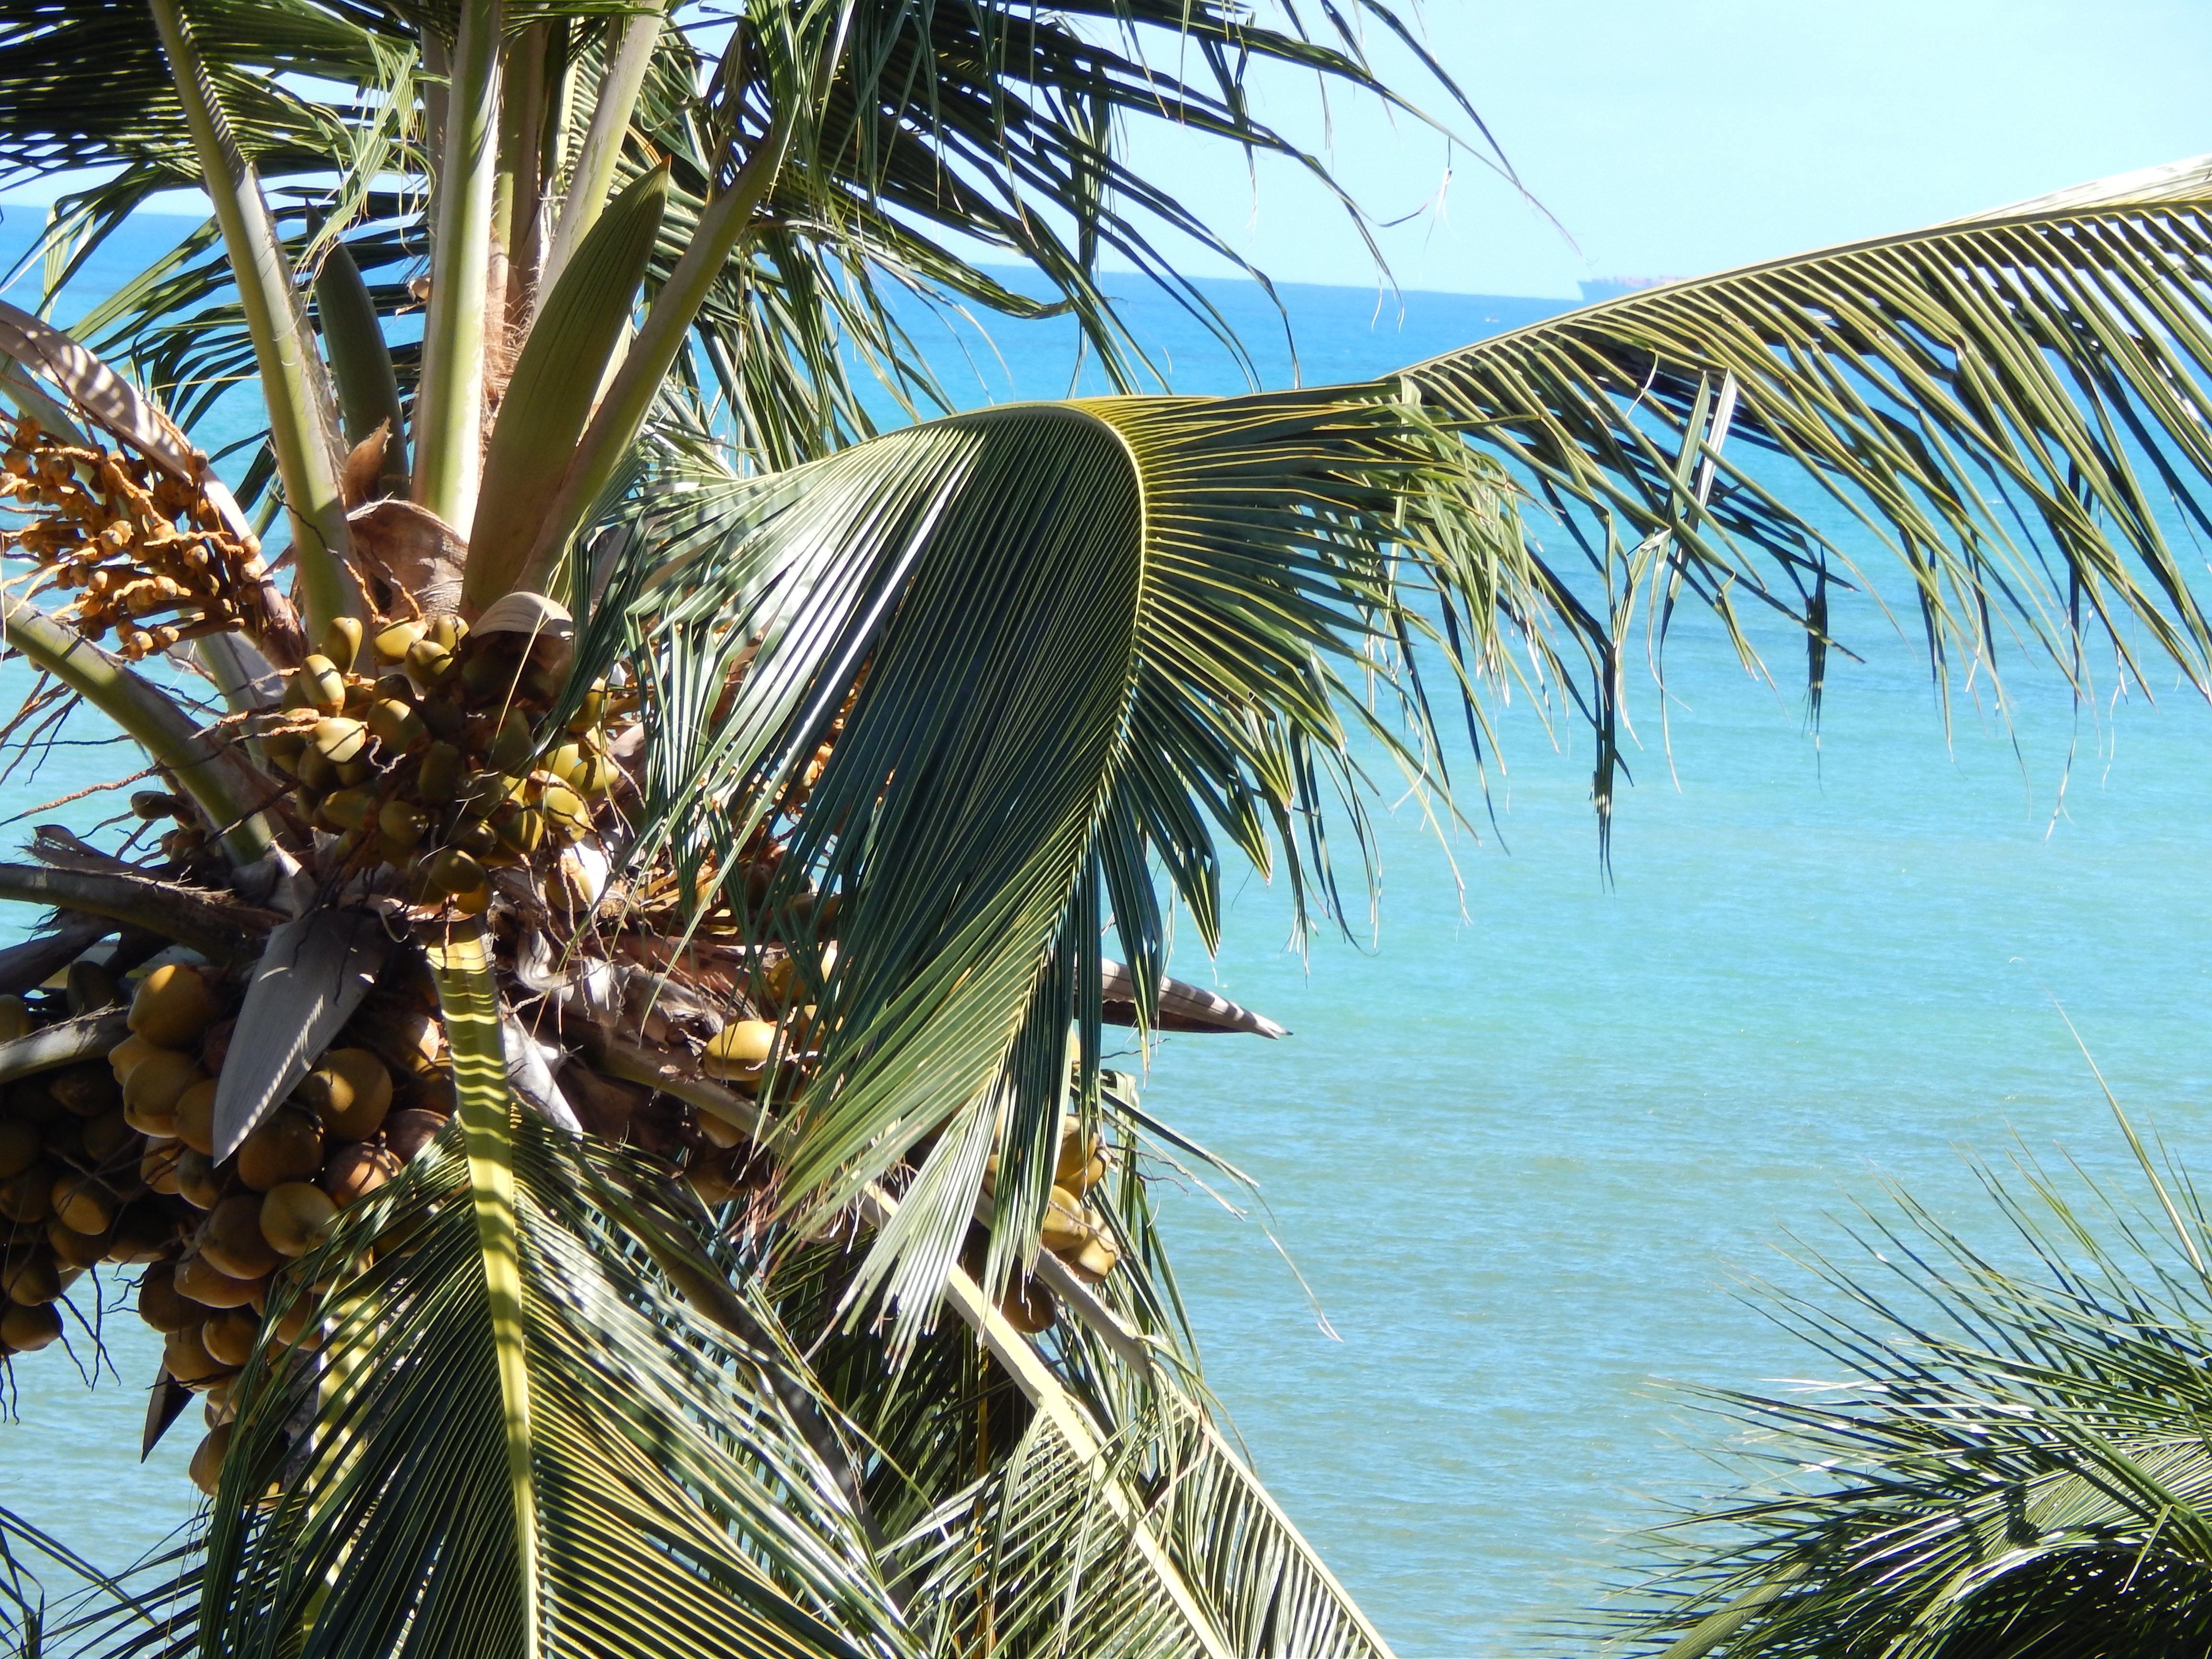
beach, sea, tree, plant, fruit, flower, summer, food, produce, botany, flora, coconut, mar, tropics, flowering plant, coconut tree, date palm, woody plant, land plant, arecales, palm family, borassus flabellifer